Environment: real
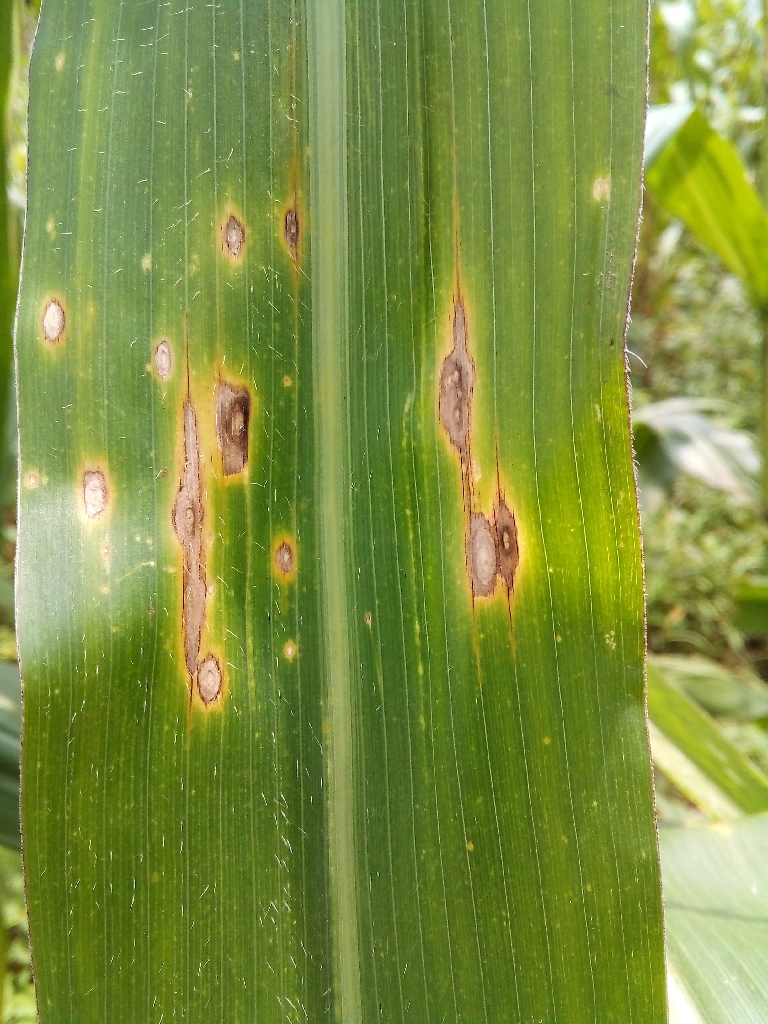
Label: northern_corn_leaf_blight